Triple test score

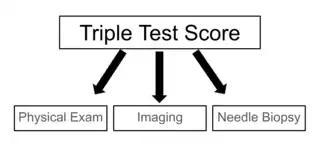

The triple test score is a diagnostic tool for examining potentially cancerous breasts. Diagnostic accuracy of the triple test score is nearly 100%. Scoring includes using the procedures of physical examination, mammography and needle biopsy. If the results of a triple test score are greater than five, an excisional biopsy is indicated.